Anna B. Nickels

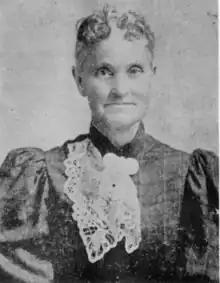
Anna B. Nickels

Anna Buck Nickels (born Ohio, June 10, 1832; died Corpus Christi, Texas, January 3, 1917) was an American cactus collector and florist. She was for many years one of the most important collectors, cultivators, and popularizers of the cactus of Mexico and southern Texas.